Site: brandenburg
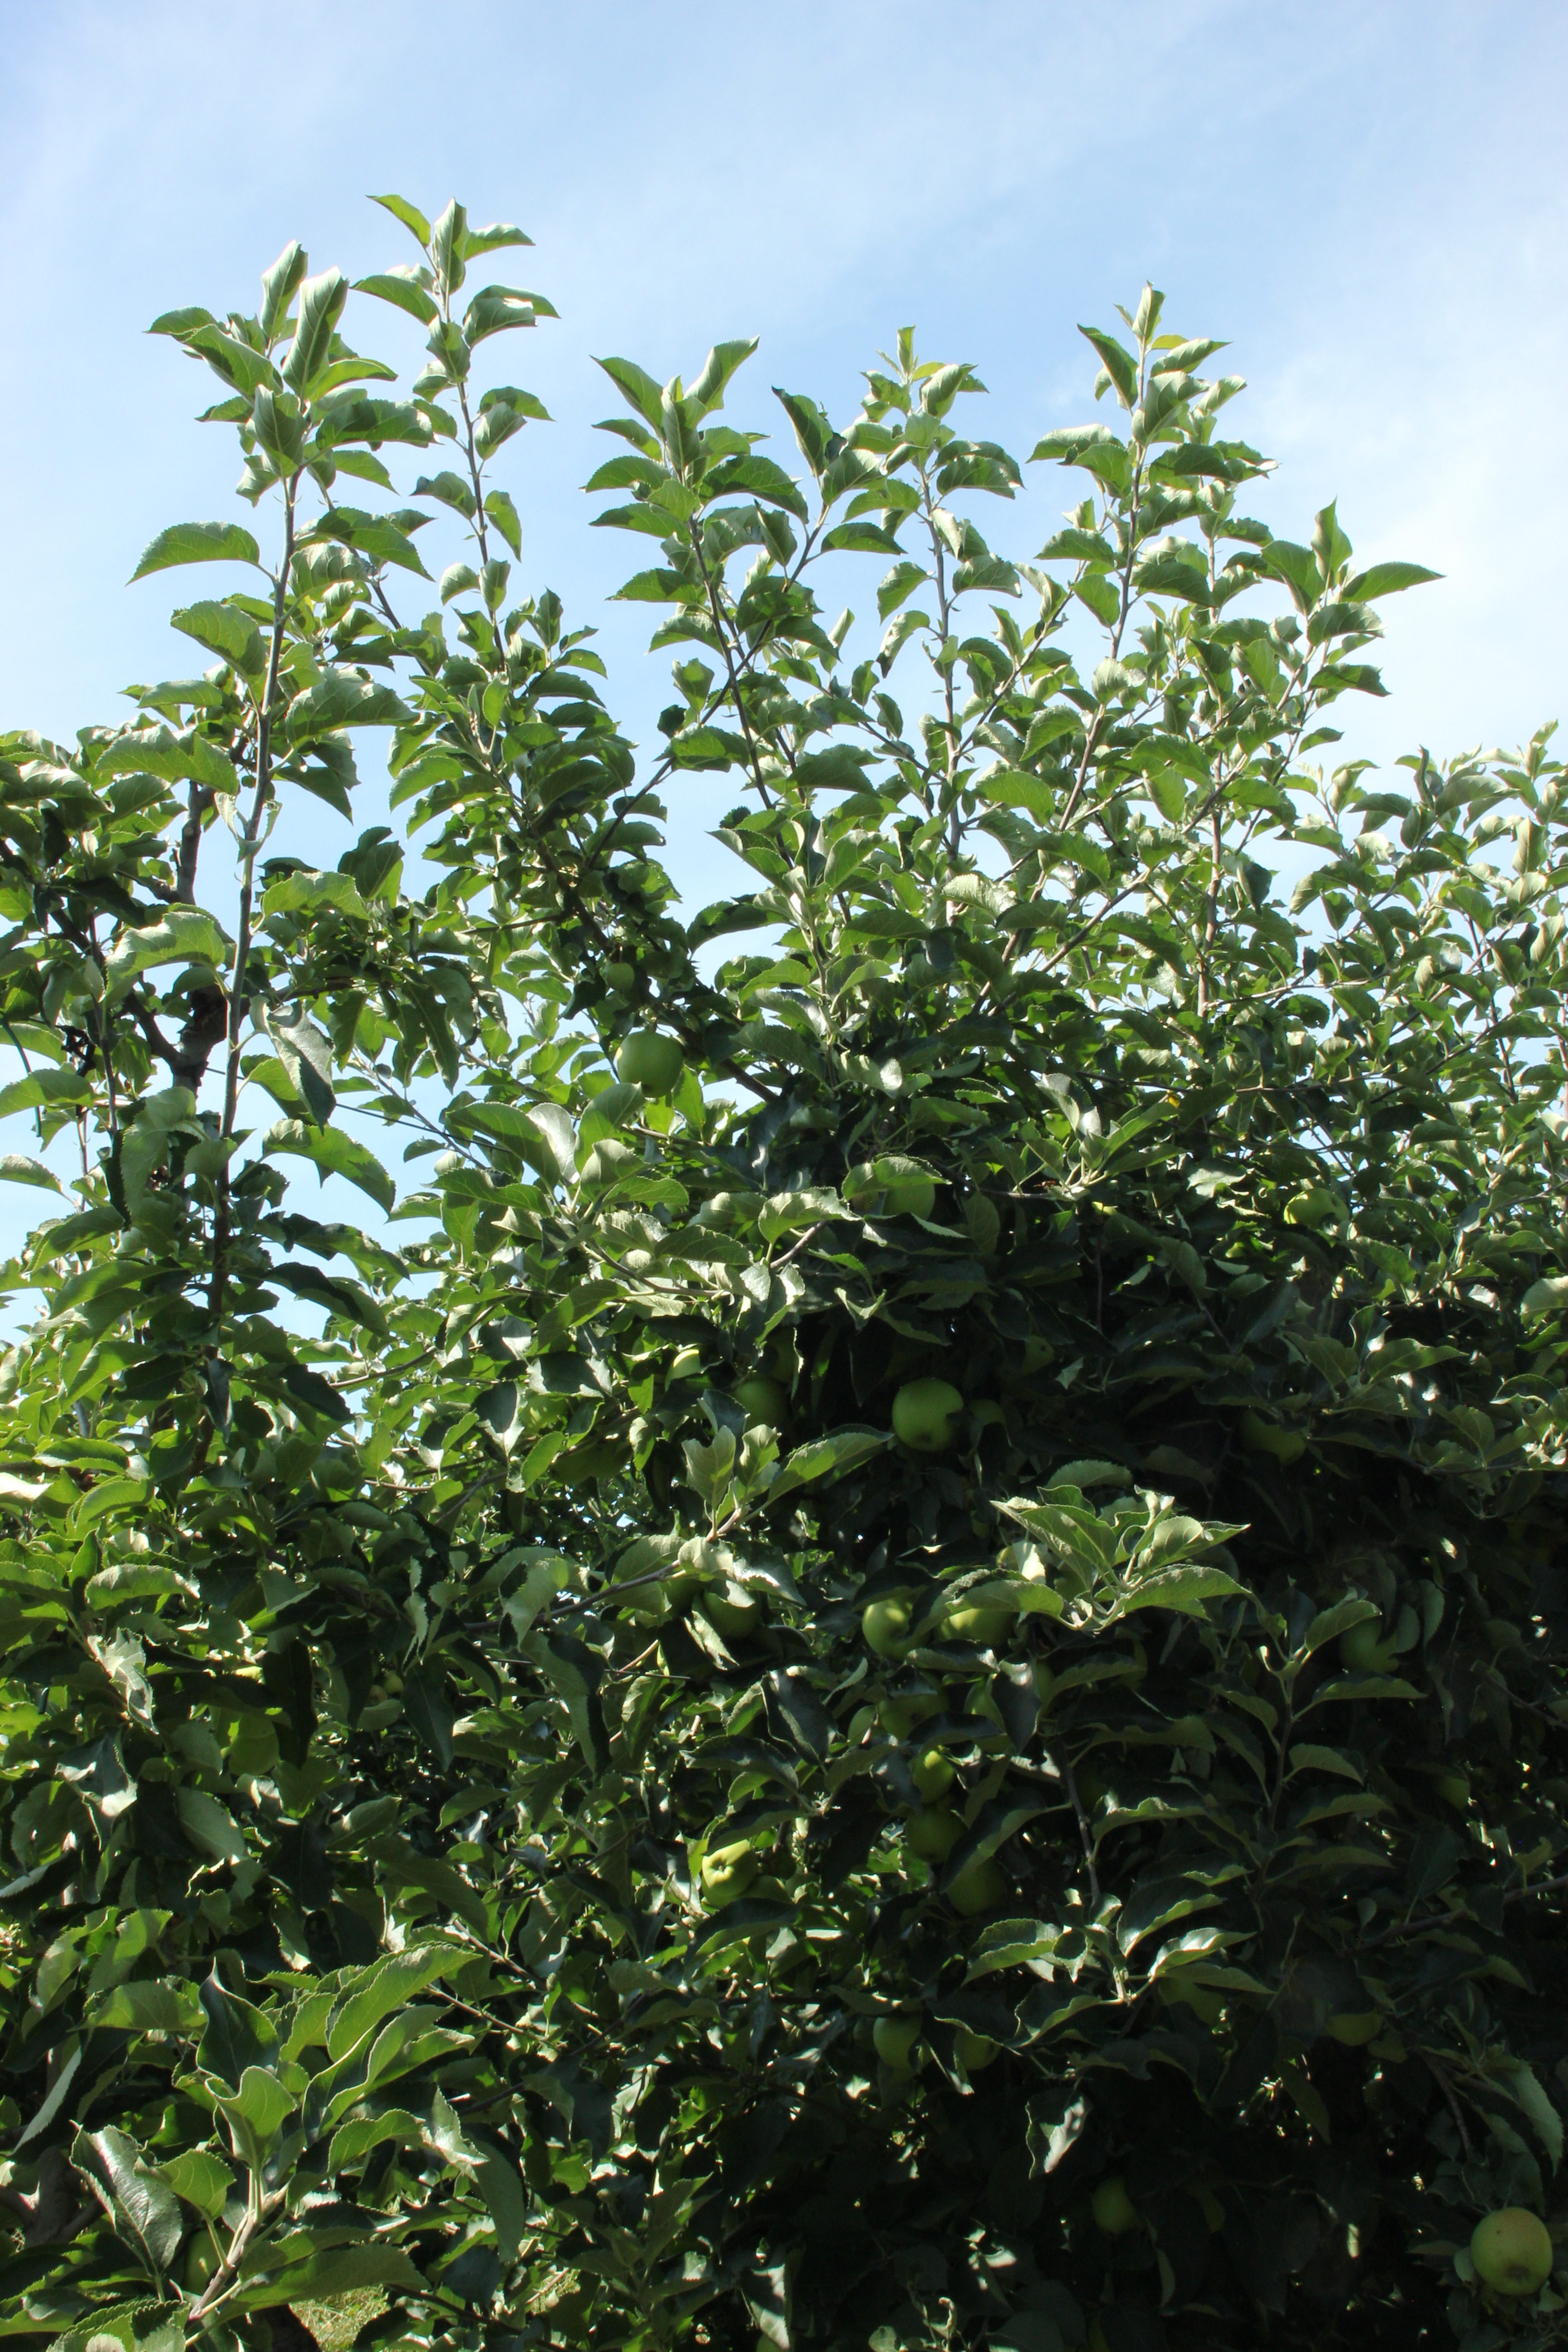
Growth stage (BBCH 77): Development of fruit